Book of Genesis

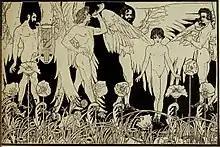
"The Creation of Man" by Ephraim Moses Lilien, 1903.

The name "Genesis" is from the Latin Vulgate, in turn borrowed or transliterated from Greek , meaning 'origin'; , 'In [the] beginning'.